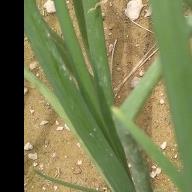
Crop: Onion
Condition: healthy-leaf